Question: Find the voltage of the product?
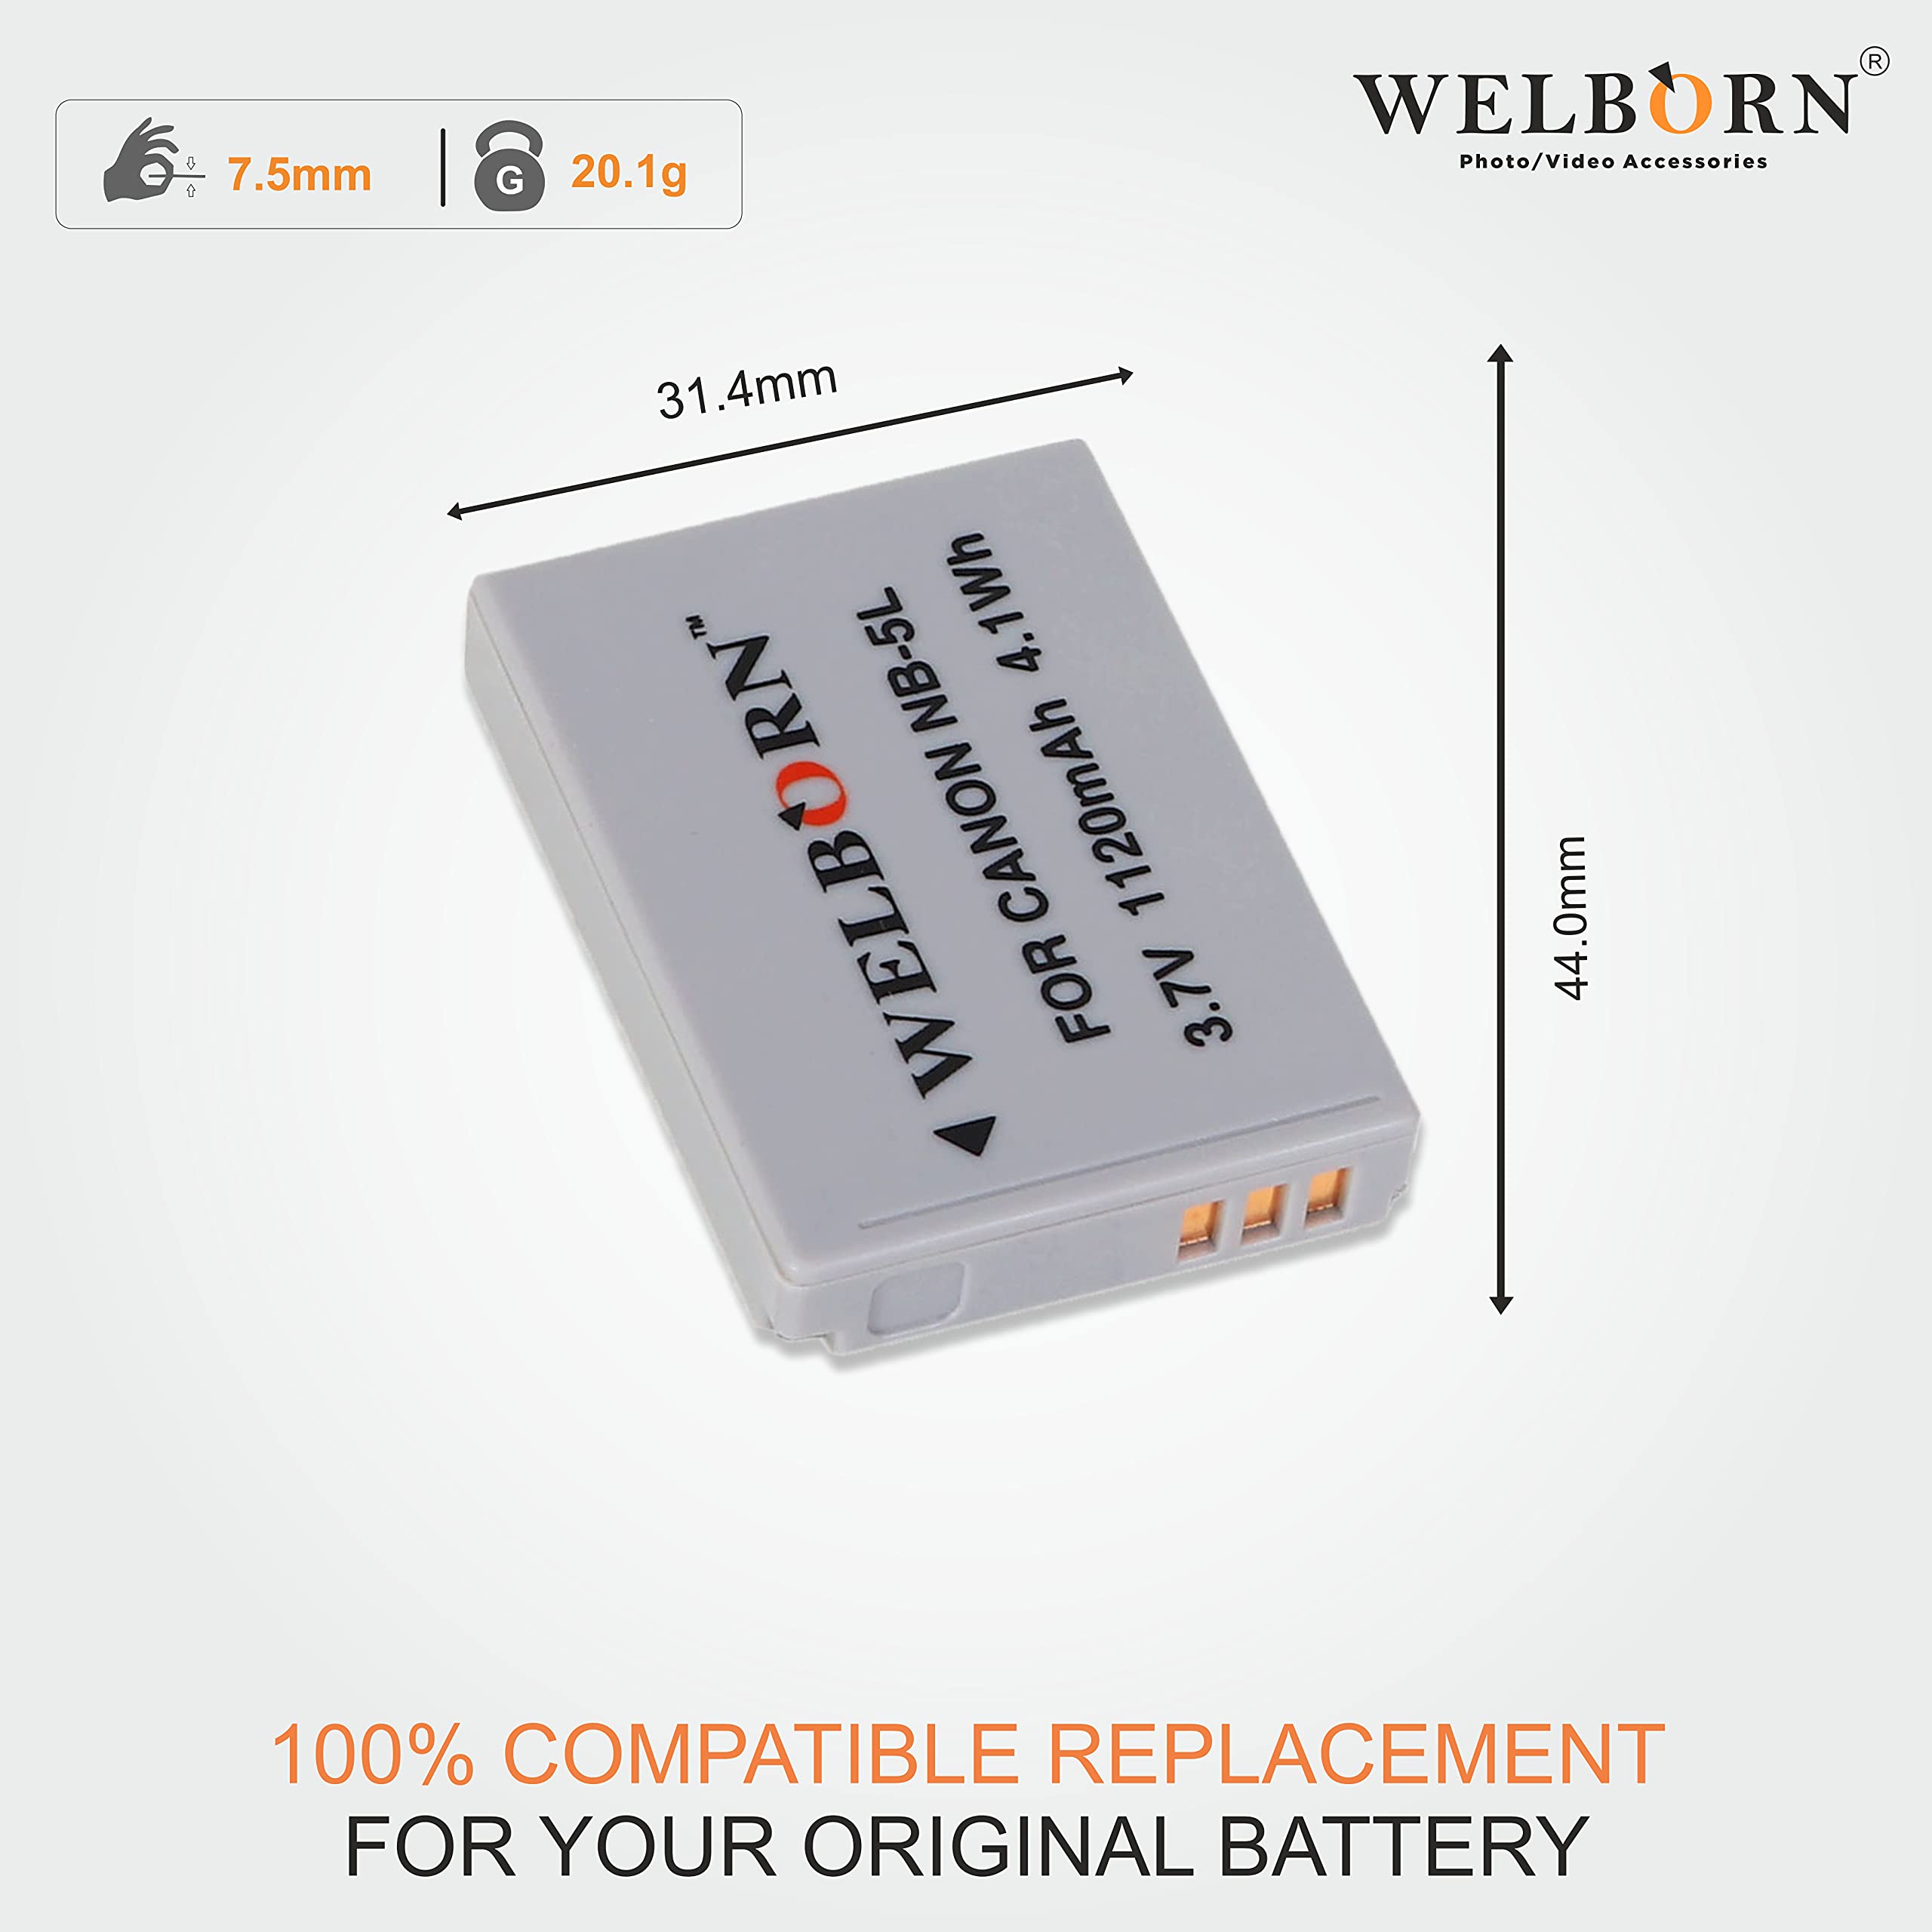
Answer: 3.7 volt